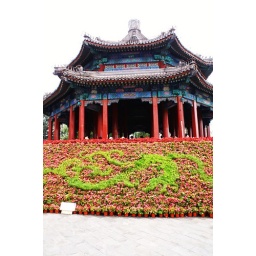
sp 109 cloud in flowers 1-109